German Protestant Church Assembly

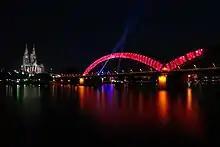
Illumination on the Hohenzollern Bridge for "German Protestant Church Assembly 2007". Cologne Cathedral is in the background.

The German Protestant Church Assembly (German "Deutscher Evangelischer Kirchentag", DEKT) is an assembly of lay members of the Protestant Church in Germany, that organises biennial events of faith, culture and political discussion.